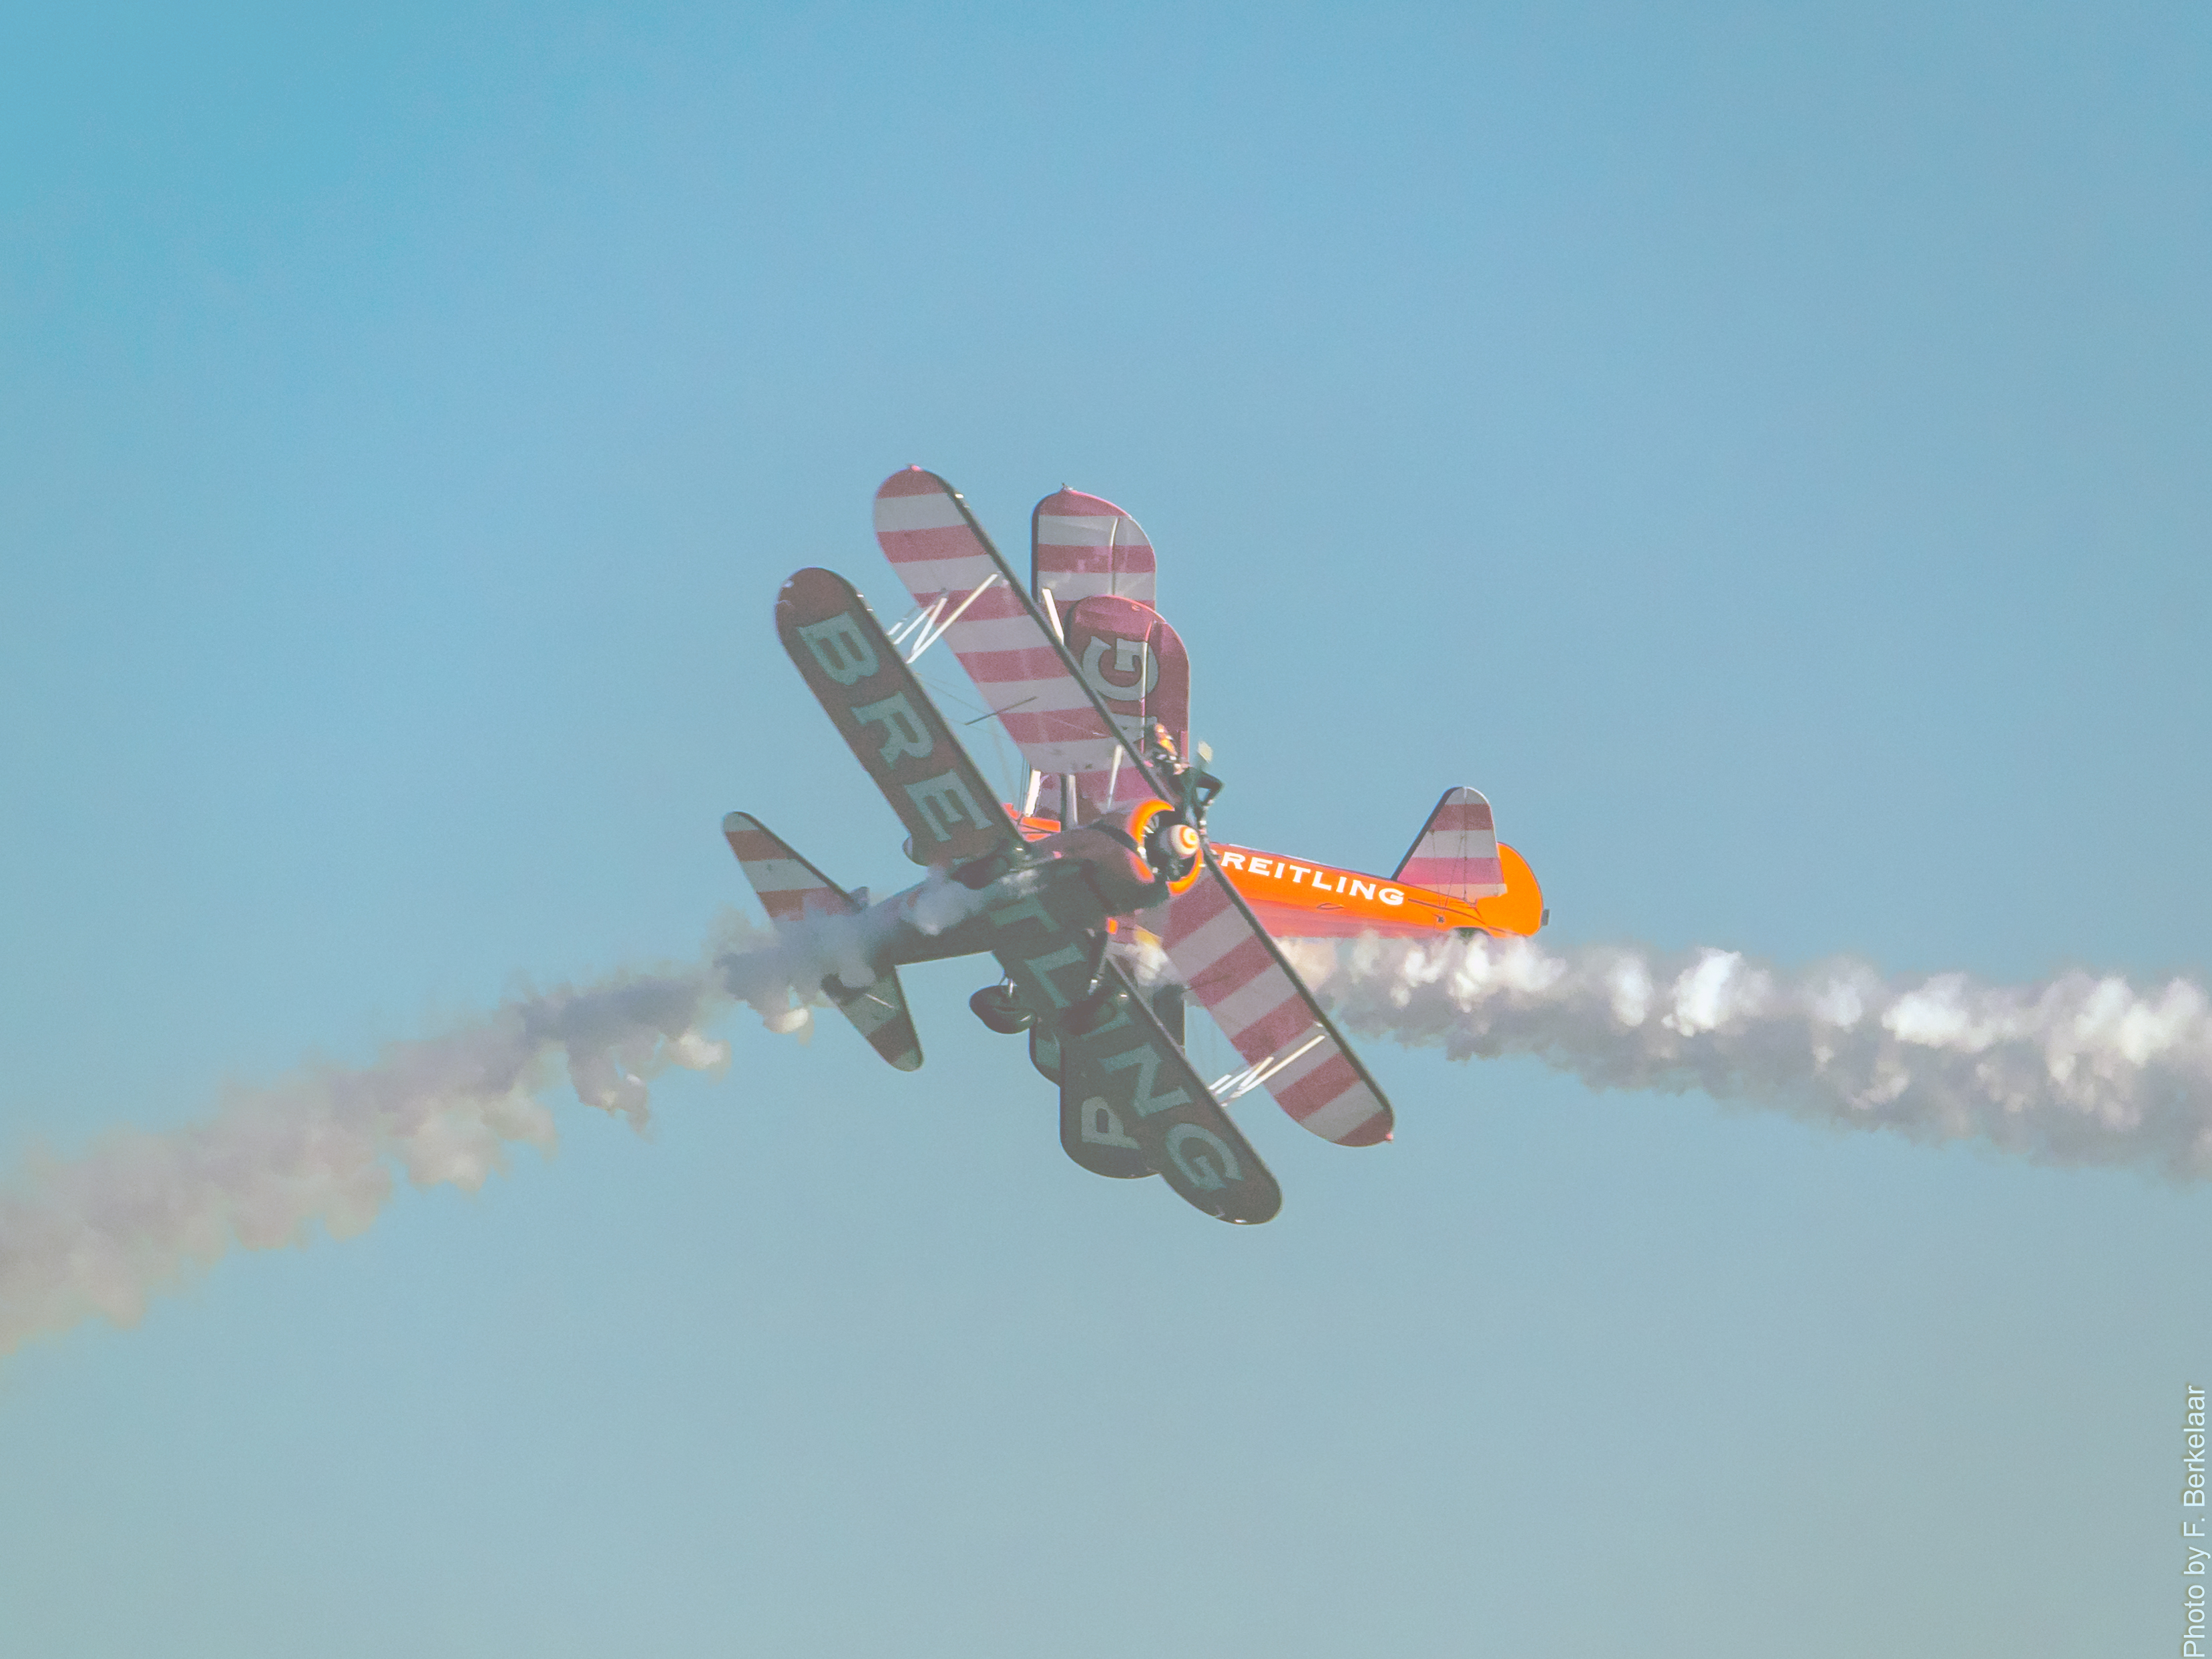
wing, airplane, aircraft, vehicle, aviation, flight, toy, belgium, be, belgie, hechteleksel, vlaanderen, leicadg100400f4063, sanicolesunsetairshow, kamperbaan, breitlingwingwalkers, stearmanmodel75, air show, air force, aerobatics, atmosphere of earth, general aviation, air racing